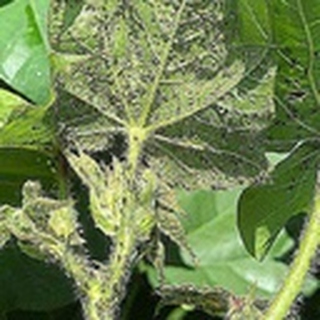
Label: cotton_aphids